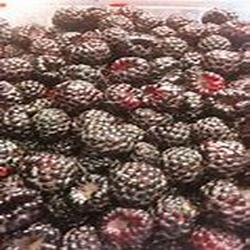
Label: Blackberry